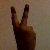
The image shows a hand gesture representing the number 2 in Indian Sign Language.